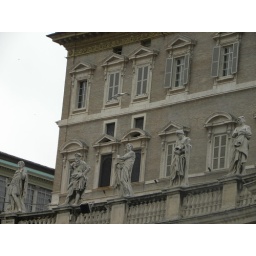
Pope's bedroom window and where he waves to the crowd in the square